Virginia Beach, Virginia

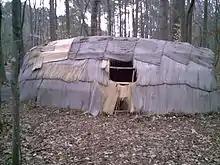
A Chesepian home

The Chesepian were the historic indigenous people of the area now known as Tidewater in Virginia at the time of European encounter. Little is known about them but archeological evidence suggests they may have been related to the Carolina Algonquian, or Pamlico people. They would have spoken one of the Algonquian languages. These were common among the numerous tribes of the coastal area, who made up the loose Powhatan Confederacy, numbering in the tens of thousands in population. The Chesepian occupied an area which is now defined as the independent cities of Norfolk, Portsmouth, Chesapeake, and Virginia Beach.